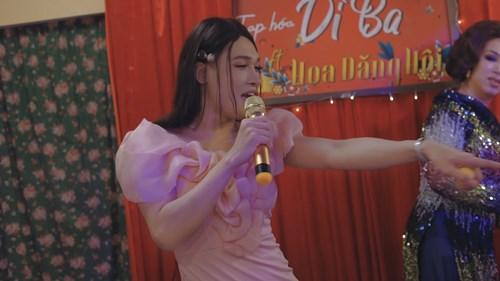
ở trên tay của cô gái mặc váy có sự xuất hiện của một cái micro